Parsley

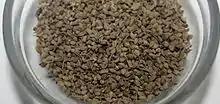
Parsley seeds

In central Europe, eastern Europe, and southern Europe, as well as in western Asia, many dishes are served with fresh green, chopped parsley sprinkled on top. In southern and central Europe, parsley is part of "bouquet garni", a bundle of fresh herbs used as an ingredient in stocks, soups, and sauces. Freshly chopped green parsley is used as a topping for soups such as chicken soup, green salads, or salads such as "salade Olivier", and on open sandwiches with cold cuts or "pâtés".